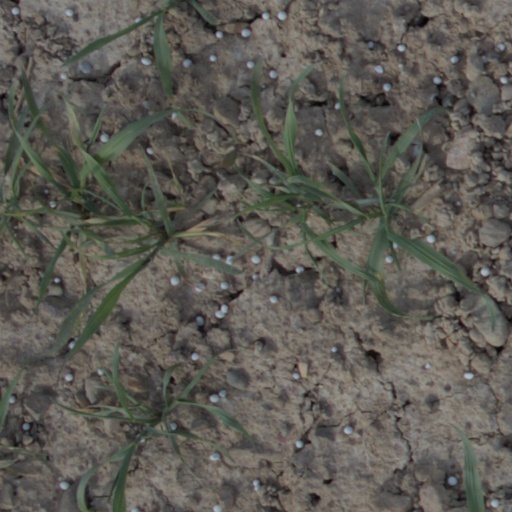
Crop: wheat